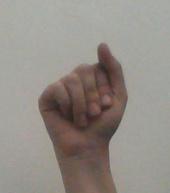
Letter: saad